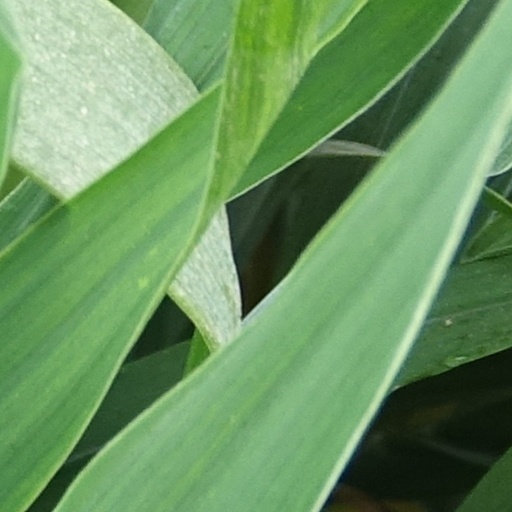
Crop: wheat